Vi gå över daggstänkta berg

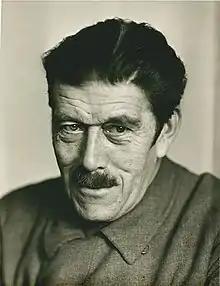
Olof Thunman

Olof Thunman was an enthusiastic hiker and well known in the areas around Uppsala where he hiked in his steel-shod ski boots, suit and overcoat. He was inspired by the philosopher Jean-Jacques Rousseau for whom walking was a necessity of life and not a question of movement. He wrote this hiking song in 1900 when he was 21 years old. Different versions of the origin of the song exist, but according to Ellenius, it was created after a happy evening at the railway hotel in Flen. Thunman was serving as tutor to the sons of bank director Henning Ericsson in Flen, and he had spent a summer evening in 1900 at the hotel restaurant with the oldest son Edwin and station writer Hjalmar Hökberg, which ended with a walk on a road towards Stenhammar Palace. Edwin Ericsson played accordion and Thunman improvised the first lines of (We go over dew-fresh mountain) which was later changed to (dew-sprinkled).